Lord Borthwick

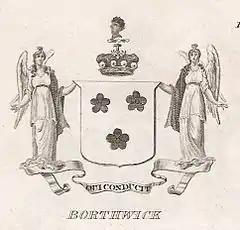
Arms as shown in Brown's "Peerage of Scotland", 1834

His son, the second Lord (William Borthwick, 2nd Lord Borthwick), was an ambassador to England as well as Master of the Household to King James III. He was succeeded by his son, the third Lord (William Borthwick, 3rd Lord Borthwick), who some say was one of the many Scottish noblemen killed at the Battle of Flodden in 1513 although the "Complete Peerage" cited by Pine stated "this was unlikely". His son, the fourth Lord (William Borthwick, 4th Lord Borthwick), became guardian to the infant King James V.